Lauritsen (crater)

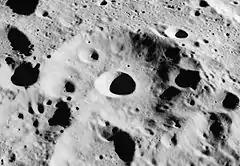
Oblique Apollo 15 image, facing south

Lauritsen is a lunar impact crater that is located just behind the east-southeastern limb of the Moon. It is named for physicist Charles Christian Lauritsen. While it lies on the far side from the Earth, it is still possible to catch a glimpse of this area under favorable conditions of libration and illumination. The crater is situated roughly equidistant from Titius to the east and Donner to the southeast, so that the three form an equilateral triangle. To the northwest is the walled plain Curie.